Béla III of Hungary

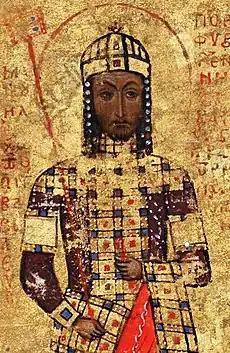
Byzantine Emperor Manuel I KomnenosBéla-Alexios was the Emperor's designated heir between 1165 and 1169

Emperor Manuel dispatched "sebastos" George Palaiologos to escort Béla to the Byzantine Empire. Béla arrived in Constantinople around the end of 1163. He was renamed to Alexios, and received the title of "despotes" ("lord"), which only emperors had used before that time. Béla's betrothal to the emperor's daughter was also officially announced.